Anschluss

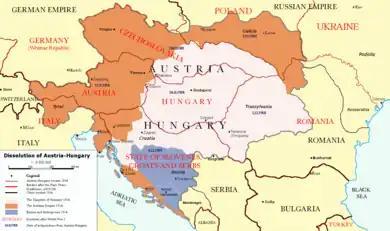
Map of the dissolution of Austria-Hungary in 1918

Erich Ludendorff wrote to the Federal Foreign Office on 14 October 1918 about the possibility of conducting an Anschluss with the German areas of Austria-Hungary as its dissolution removed the problem of the country's numerous ethnic groups. Secretary Wilhelm Solf opposed the proposal, stating that it "would provide the Entente with justification for demanding territorial compensations". During the Paris Peace Conference the French sought to forbid a union between Austria and Germany, with French Minister of Foreign Affairs Stephen Pichon stating that they "must see that Germany is not given an opportunity to rebuild her strength by utilizing the Austrian populations which remain outside of Czechoslovakia, Poland, and Jugoslavia". A compromise was reached and Article 80 of the Treaty of Versailles stated that "Germany acknowledges and will respect strictly the independence of Austria, within the frontiers which may be fixed in a Treaty between that State and the Principal Allied and Associated Powers; she agrees that this independence shall be inalienable, except with the consent of the Council of the League of Nations."